Diksonsky District

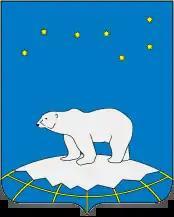
Coat of arms of Diksonsky District

Diksonsky district was a former district (raion) of the former Taymyr (Dolgan-Nenets) Autonomous Okrug which was merged into Krasnoyarsk Krai on 1 January 2007. The administrative centre of the district was the town of Dikson. The district covered an area of 200,419 km.